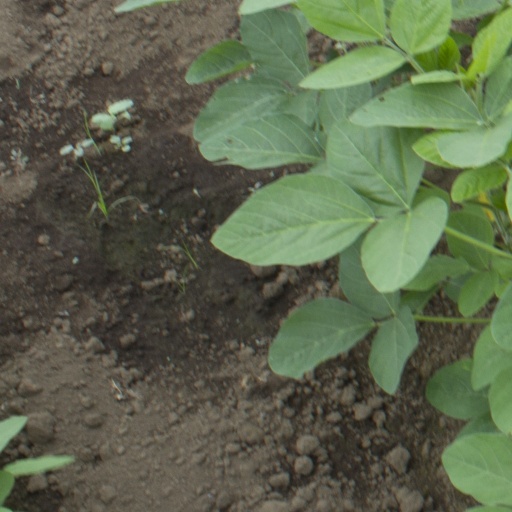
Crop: soybean